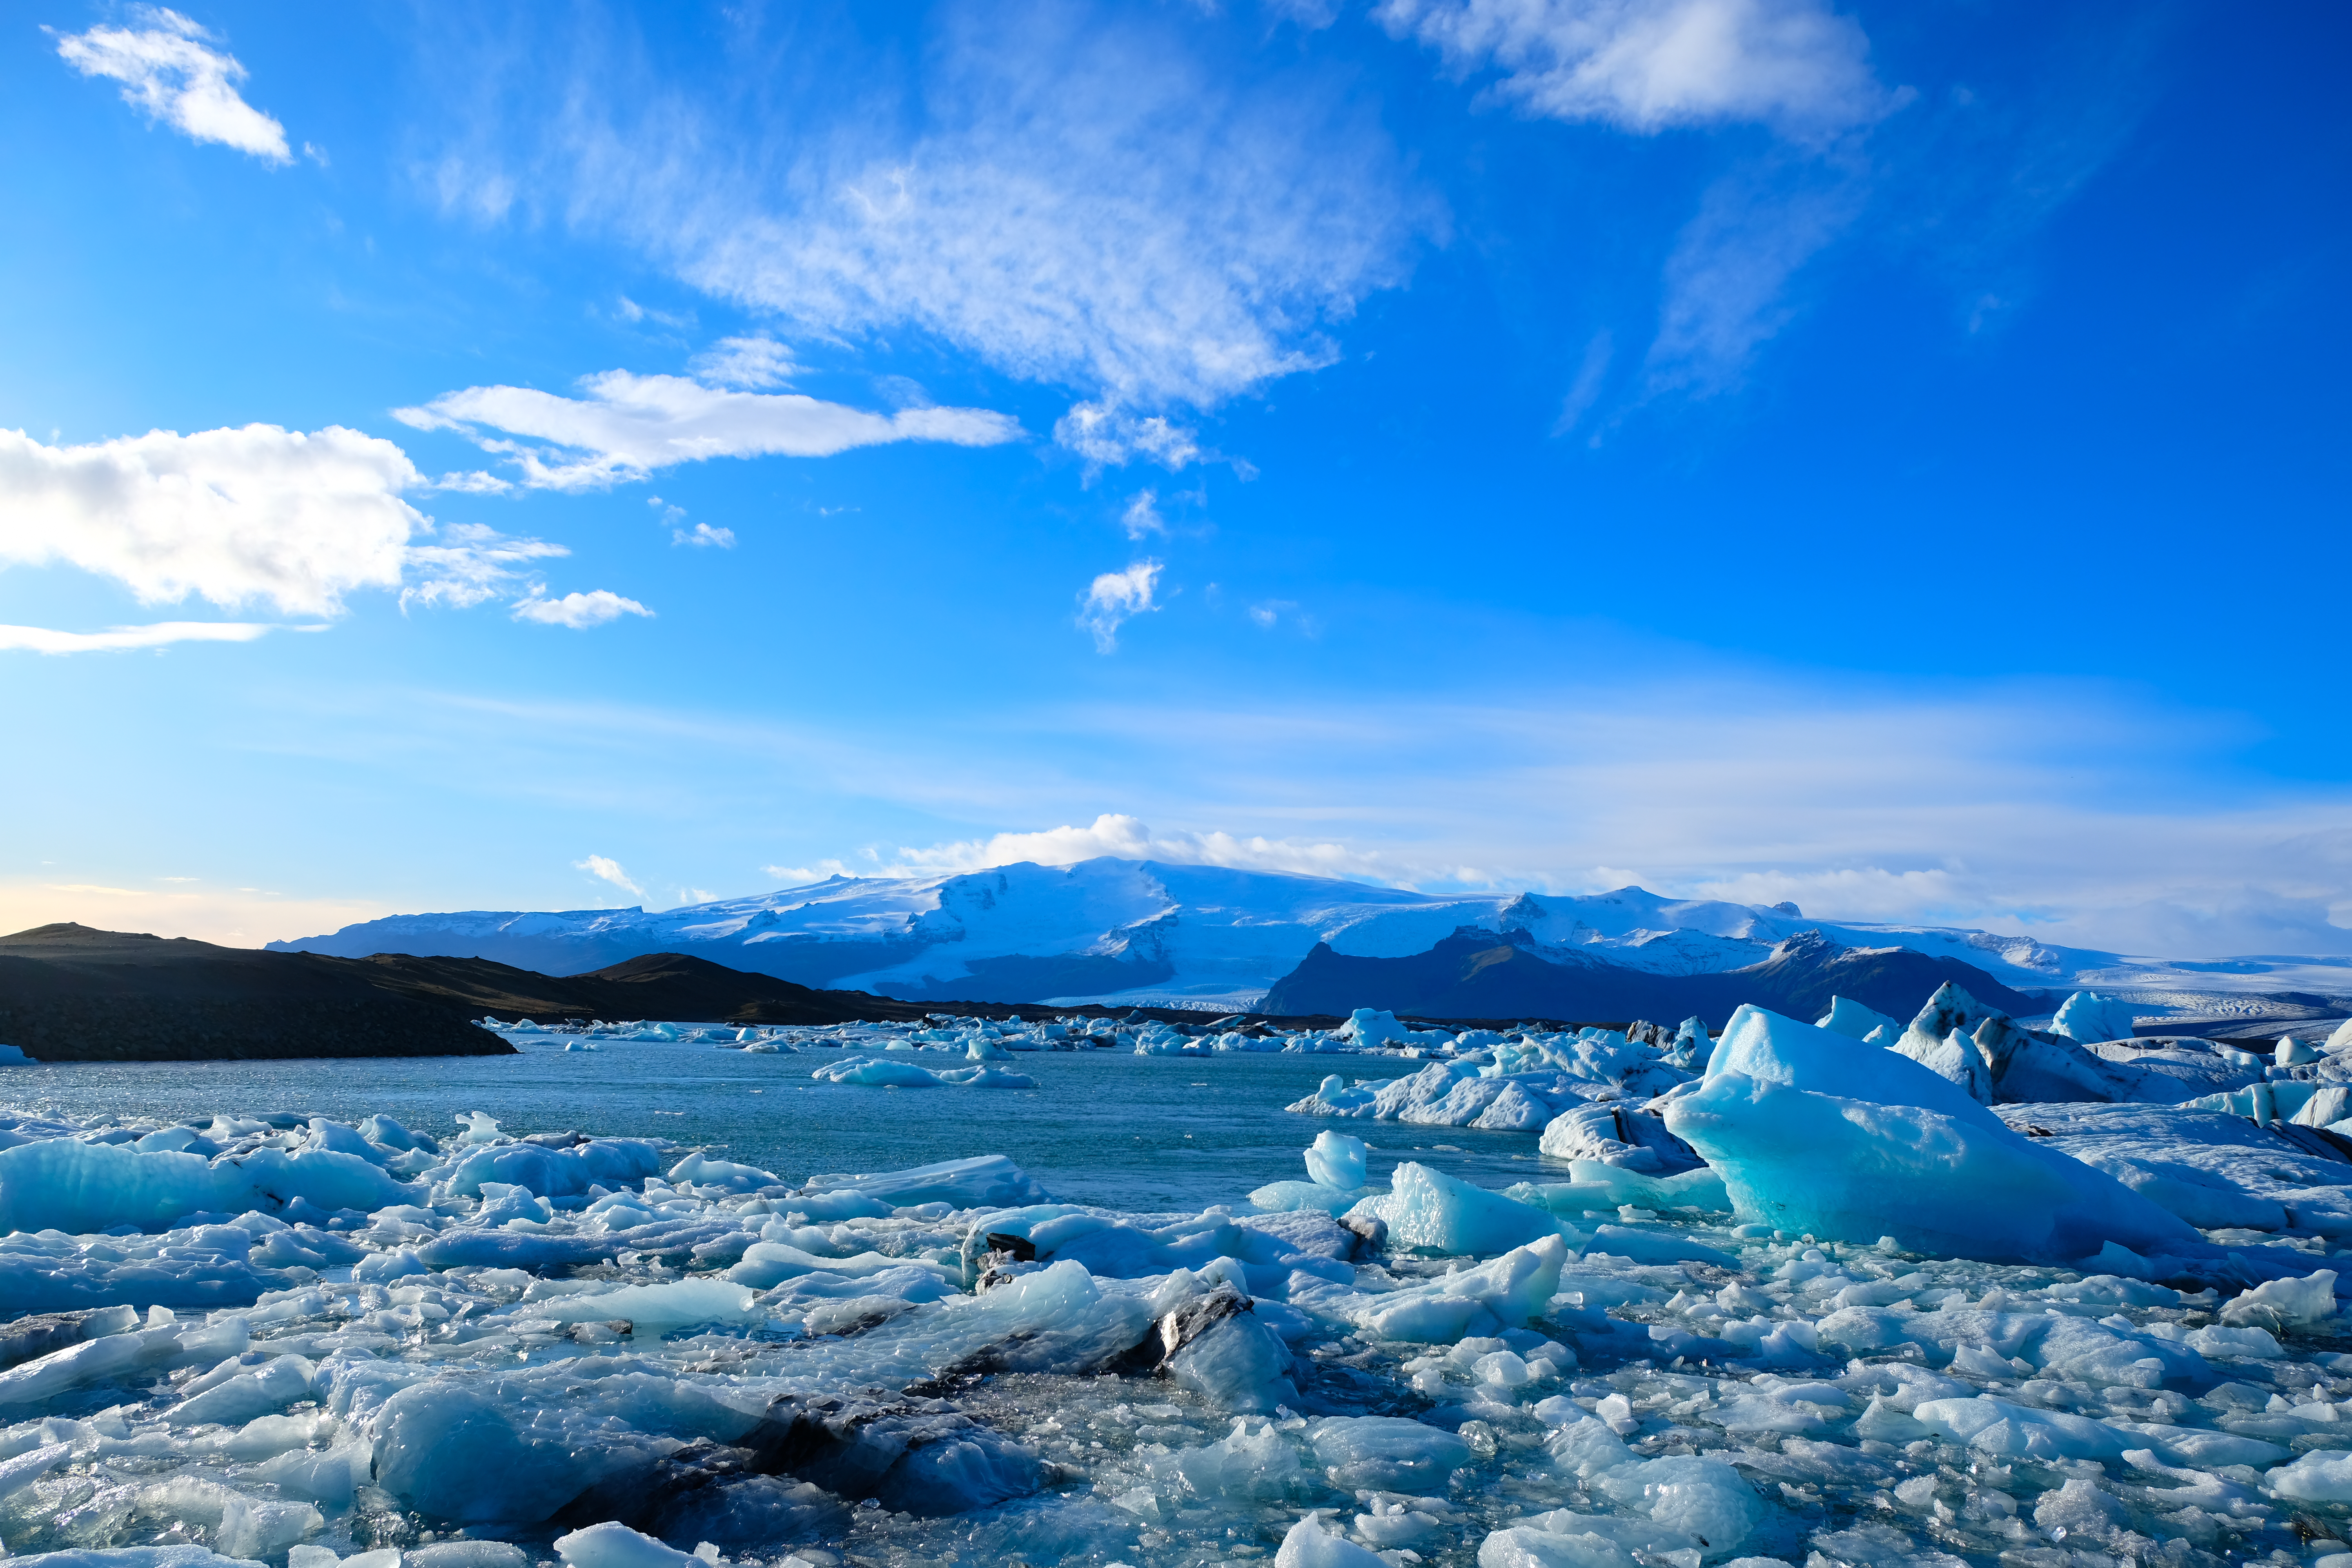
iceland, natural, earth, winter, jokulsarlon, sky, arctic ocean, water, arctic, cloud, sea, iceberg, sea ice, ice, freezing, snow, ice cap, ocean, reflection, polar ice cap, glacial landform, horizon, daytime, calm, melting, mountain, lake, sunlight, fell, glacier, fjord, glacial lake, landscape, tundra, coastal and oceanic landforms, computer wallpaper, loch, cumulus